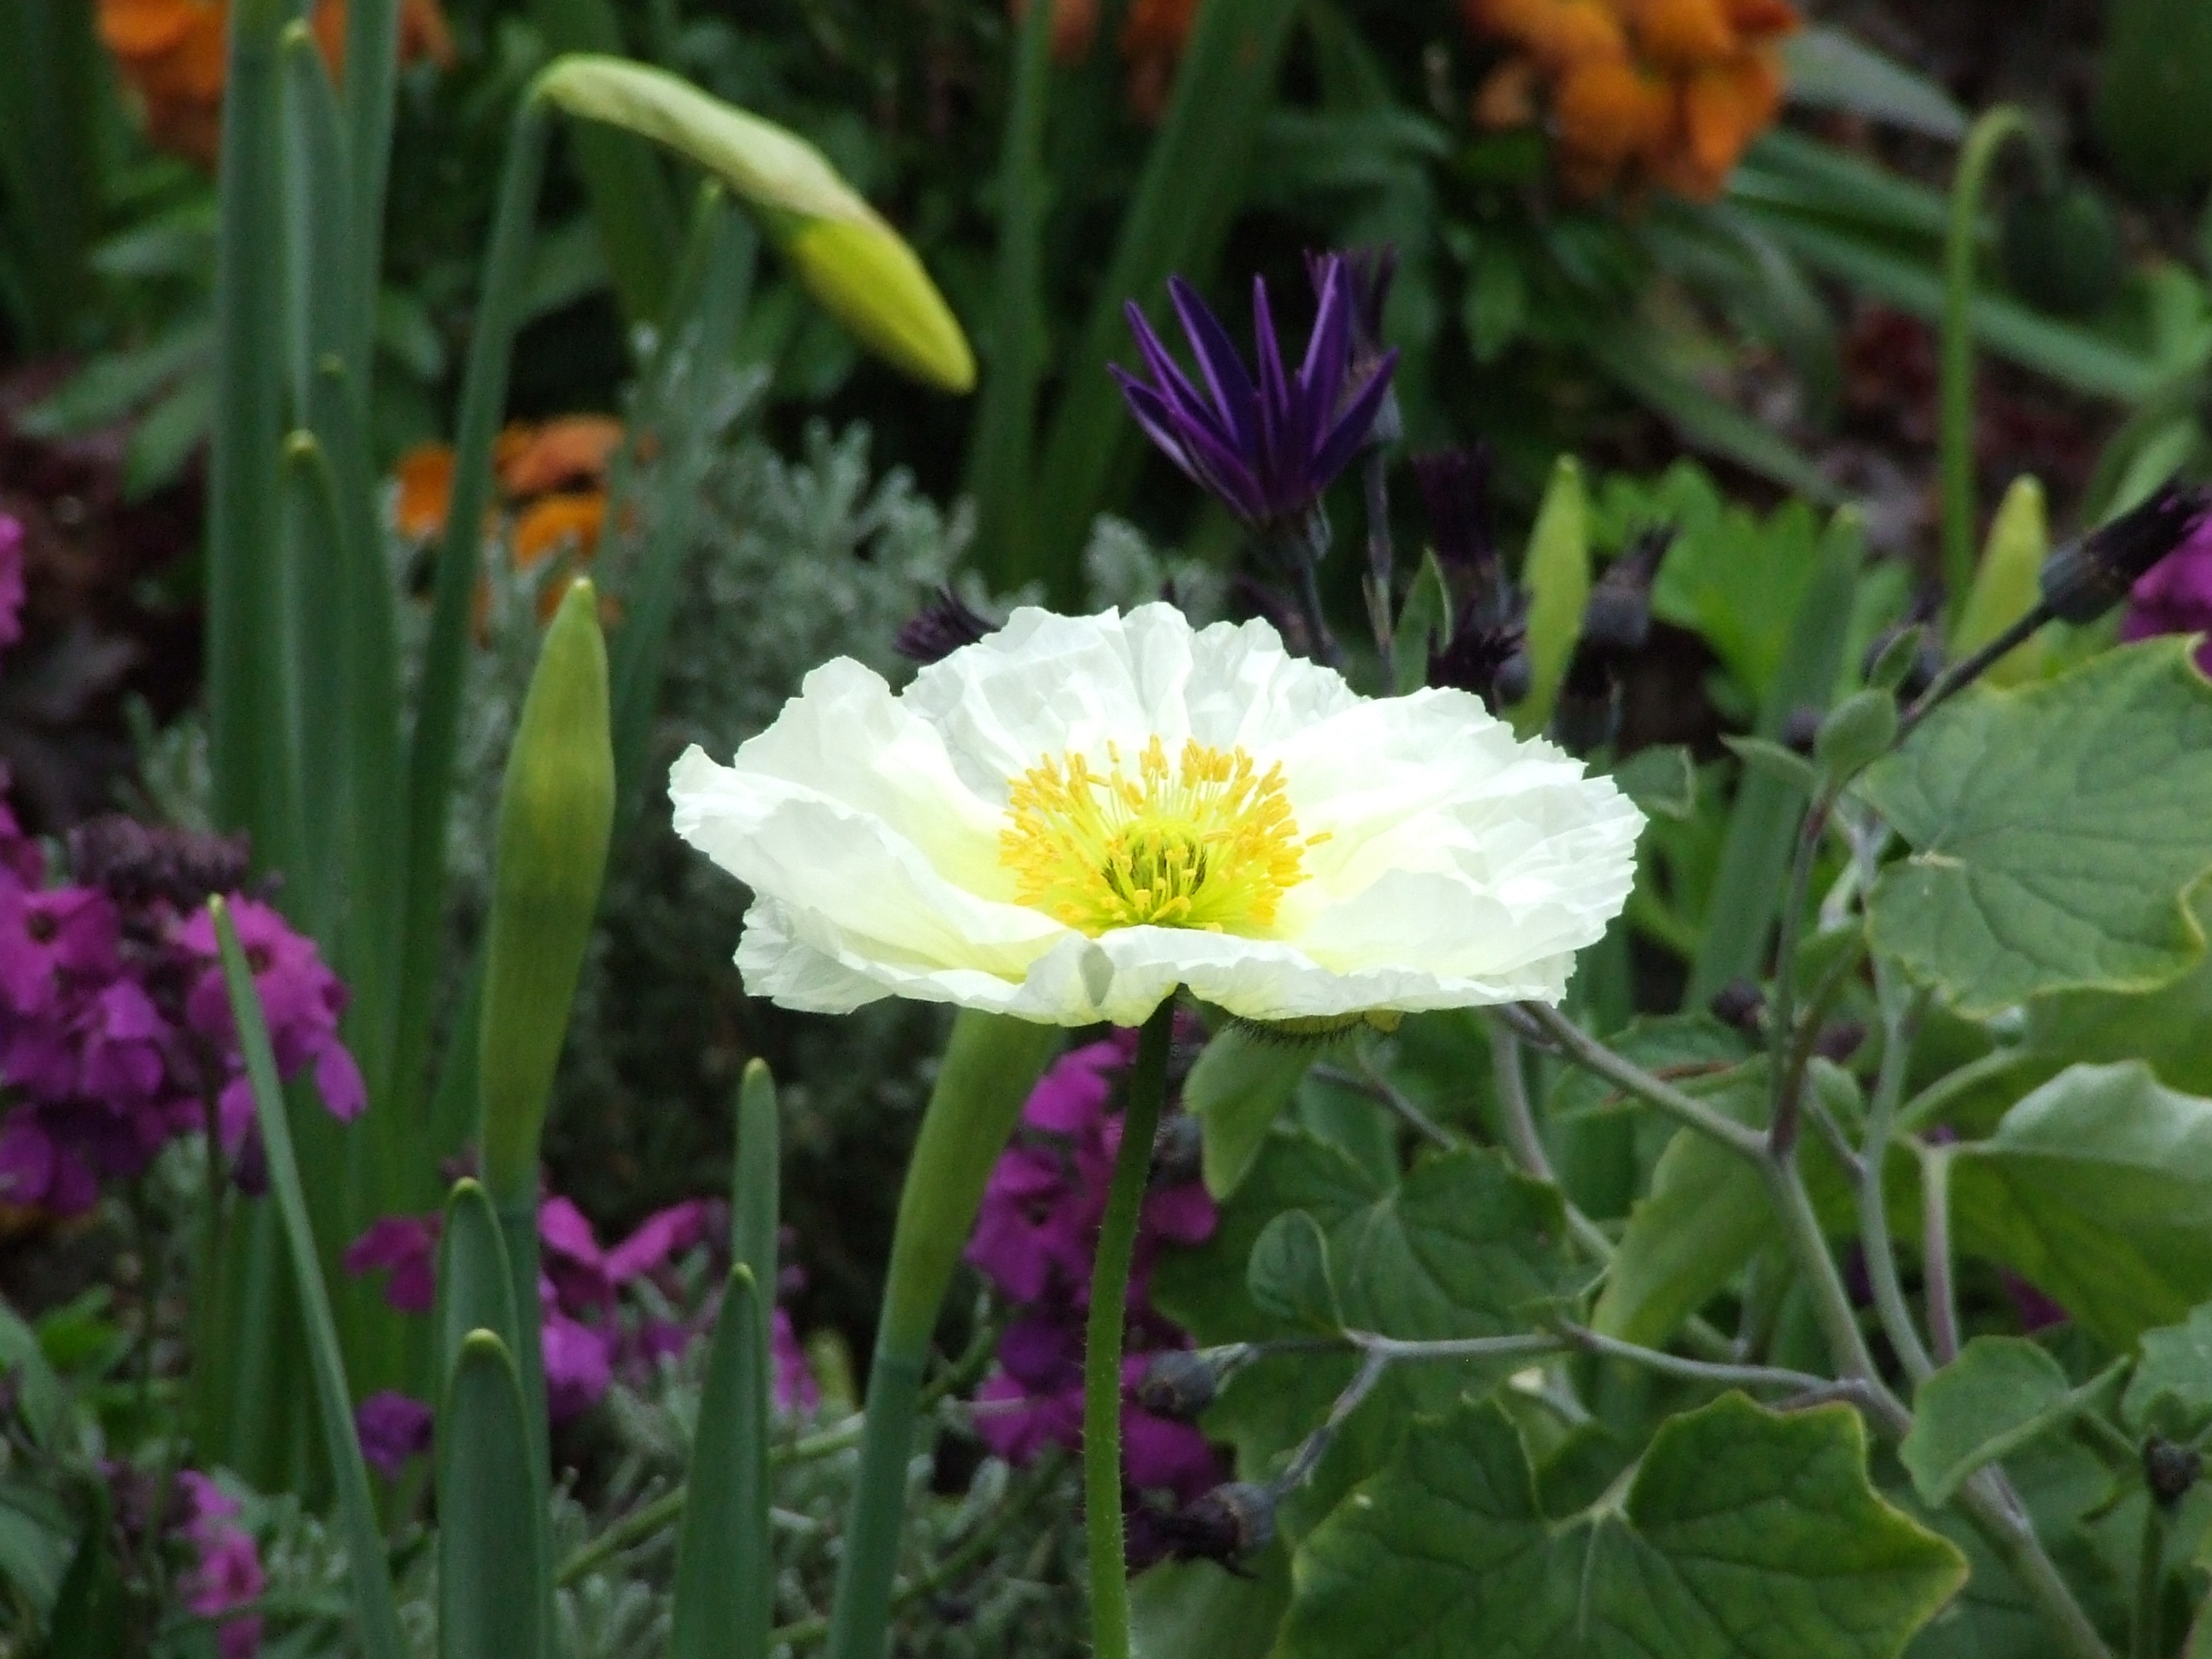
plant, field, meadow, flower, petal, botany, flora, white flower, wildflower, flower meadow, spring flower, flowering plant, annual plant, land plant, iceland poppy